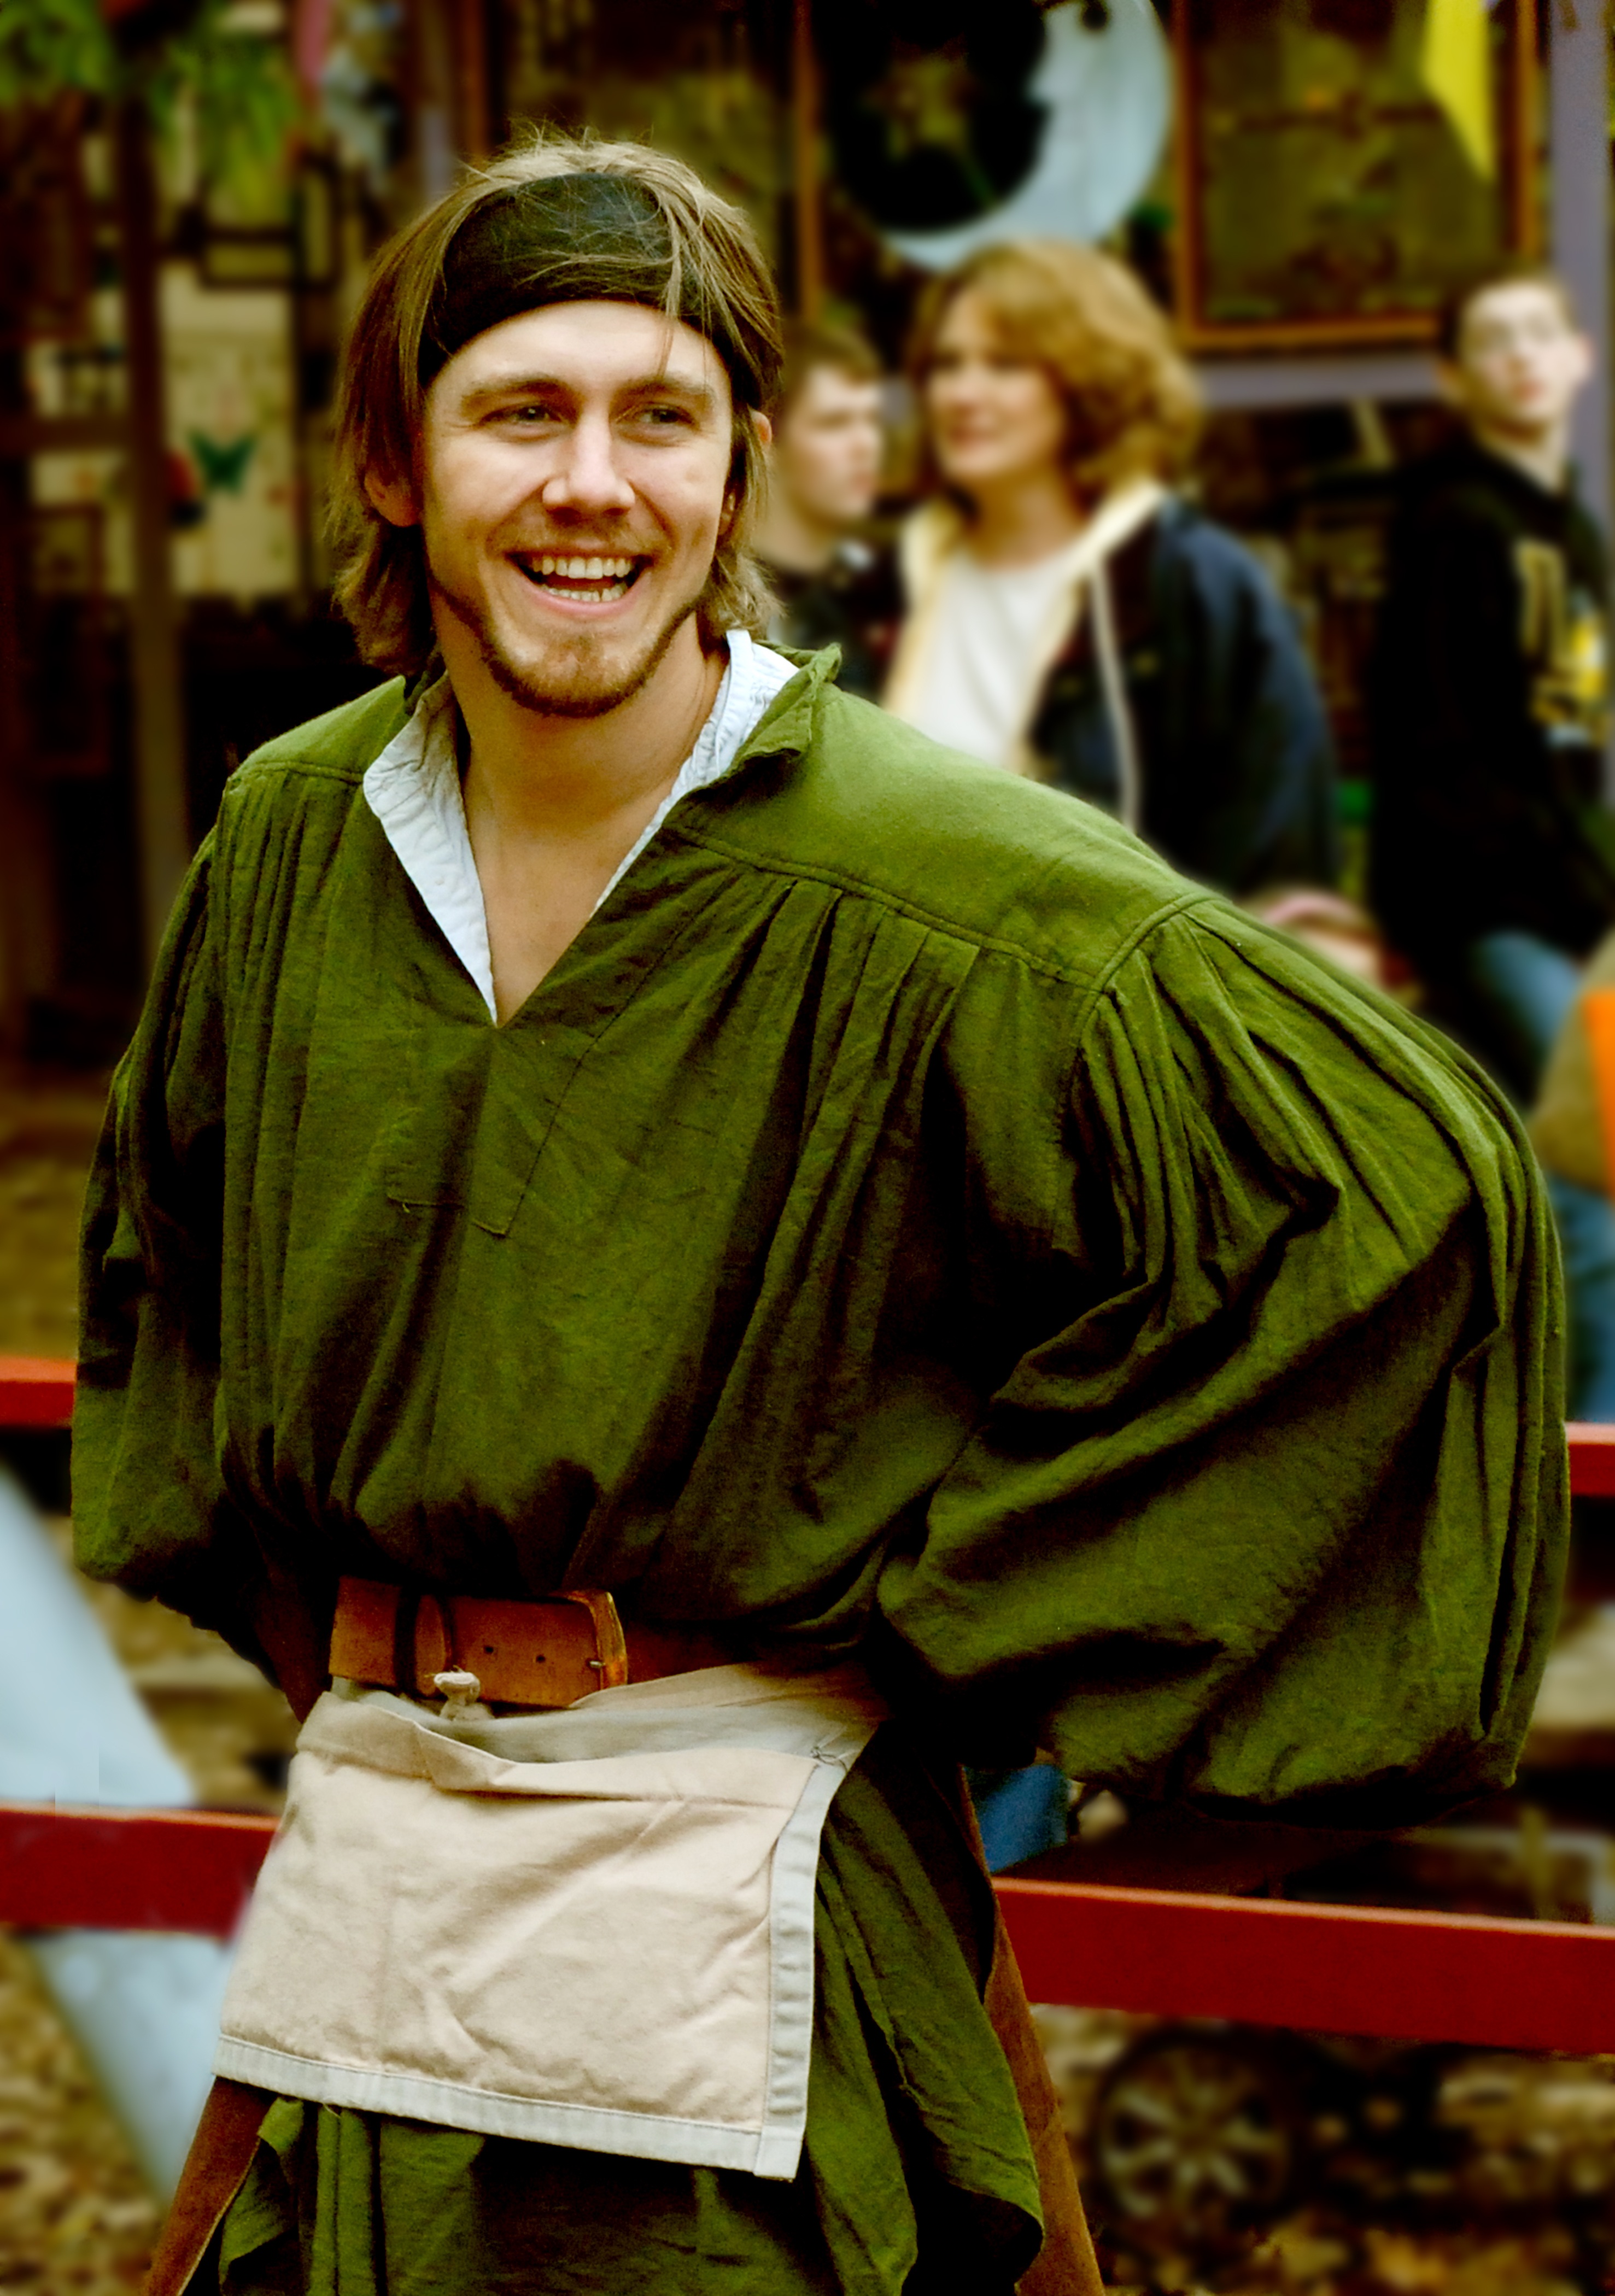
man, person, people, male, portrait, smile, beard, happy, temple, costume, seller, graduation